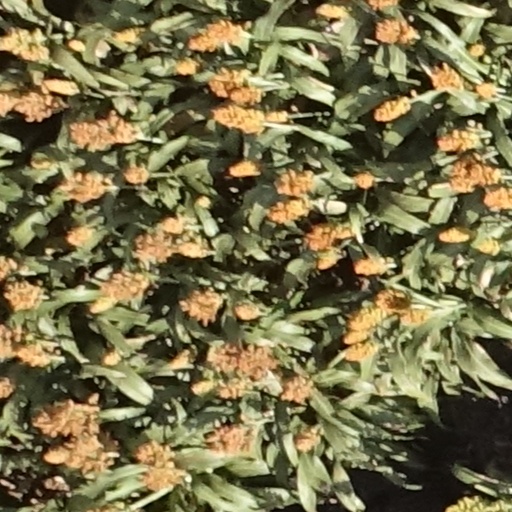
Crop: sorghum